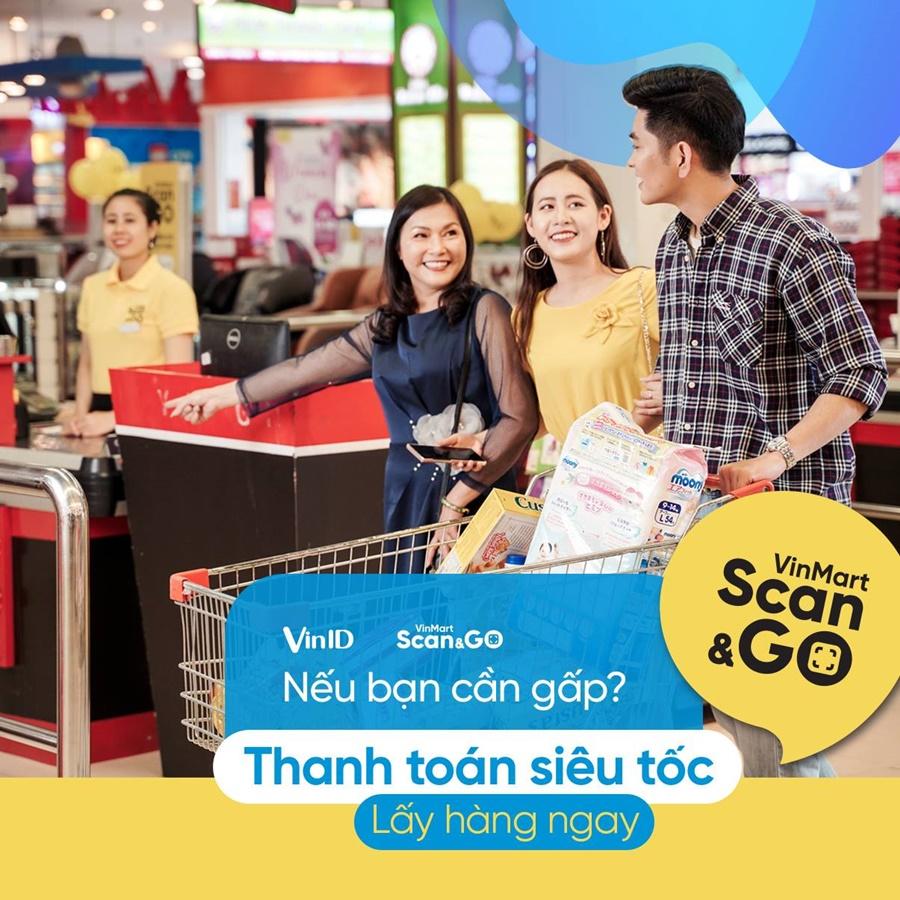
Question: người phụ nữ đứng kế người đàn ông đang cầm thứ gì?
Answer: cô ấy đang cầm một chiếc điện thoại